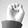
ASL letter: E